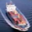
Label: ship